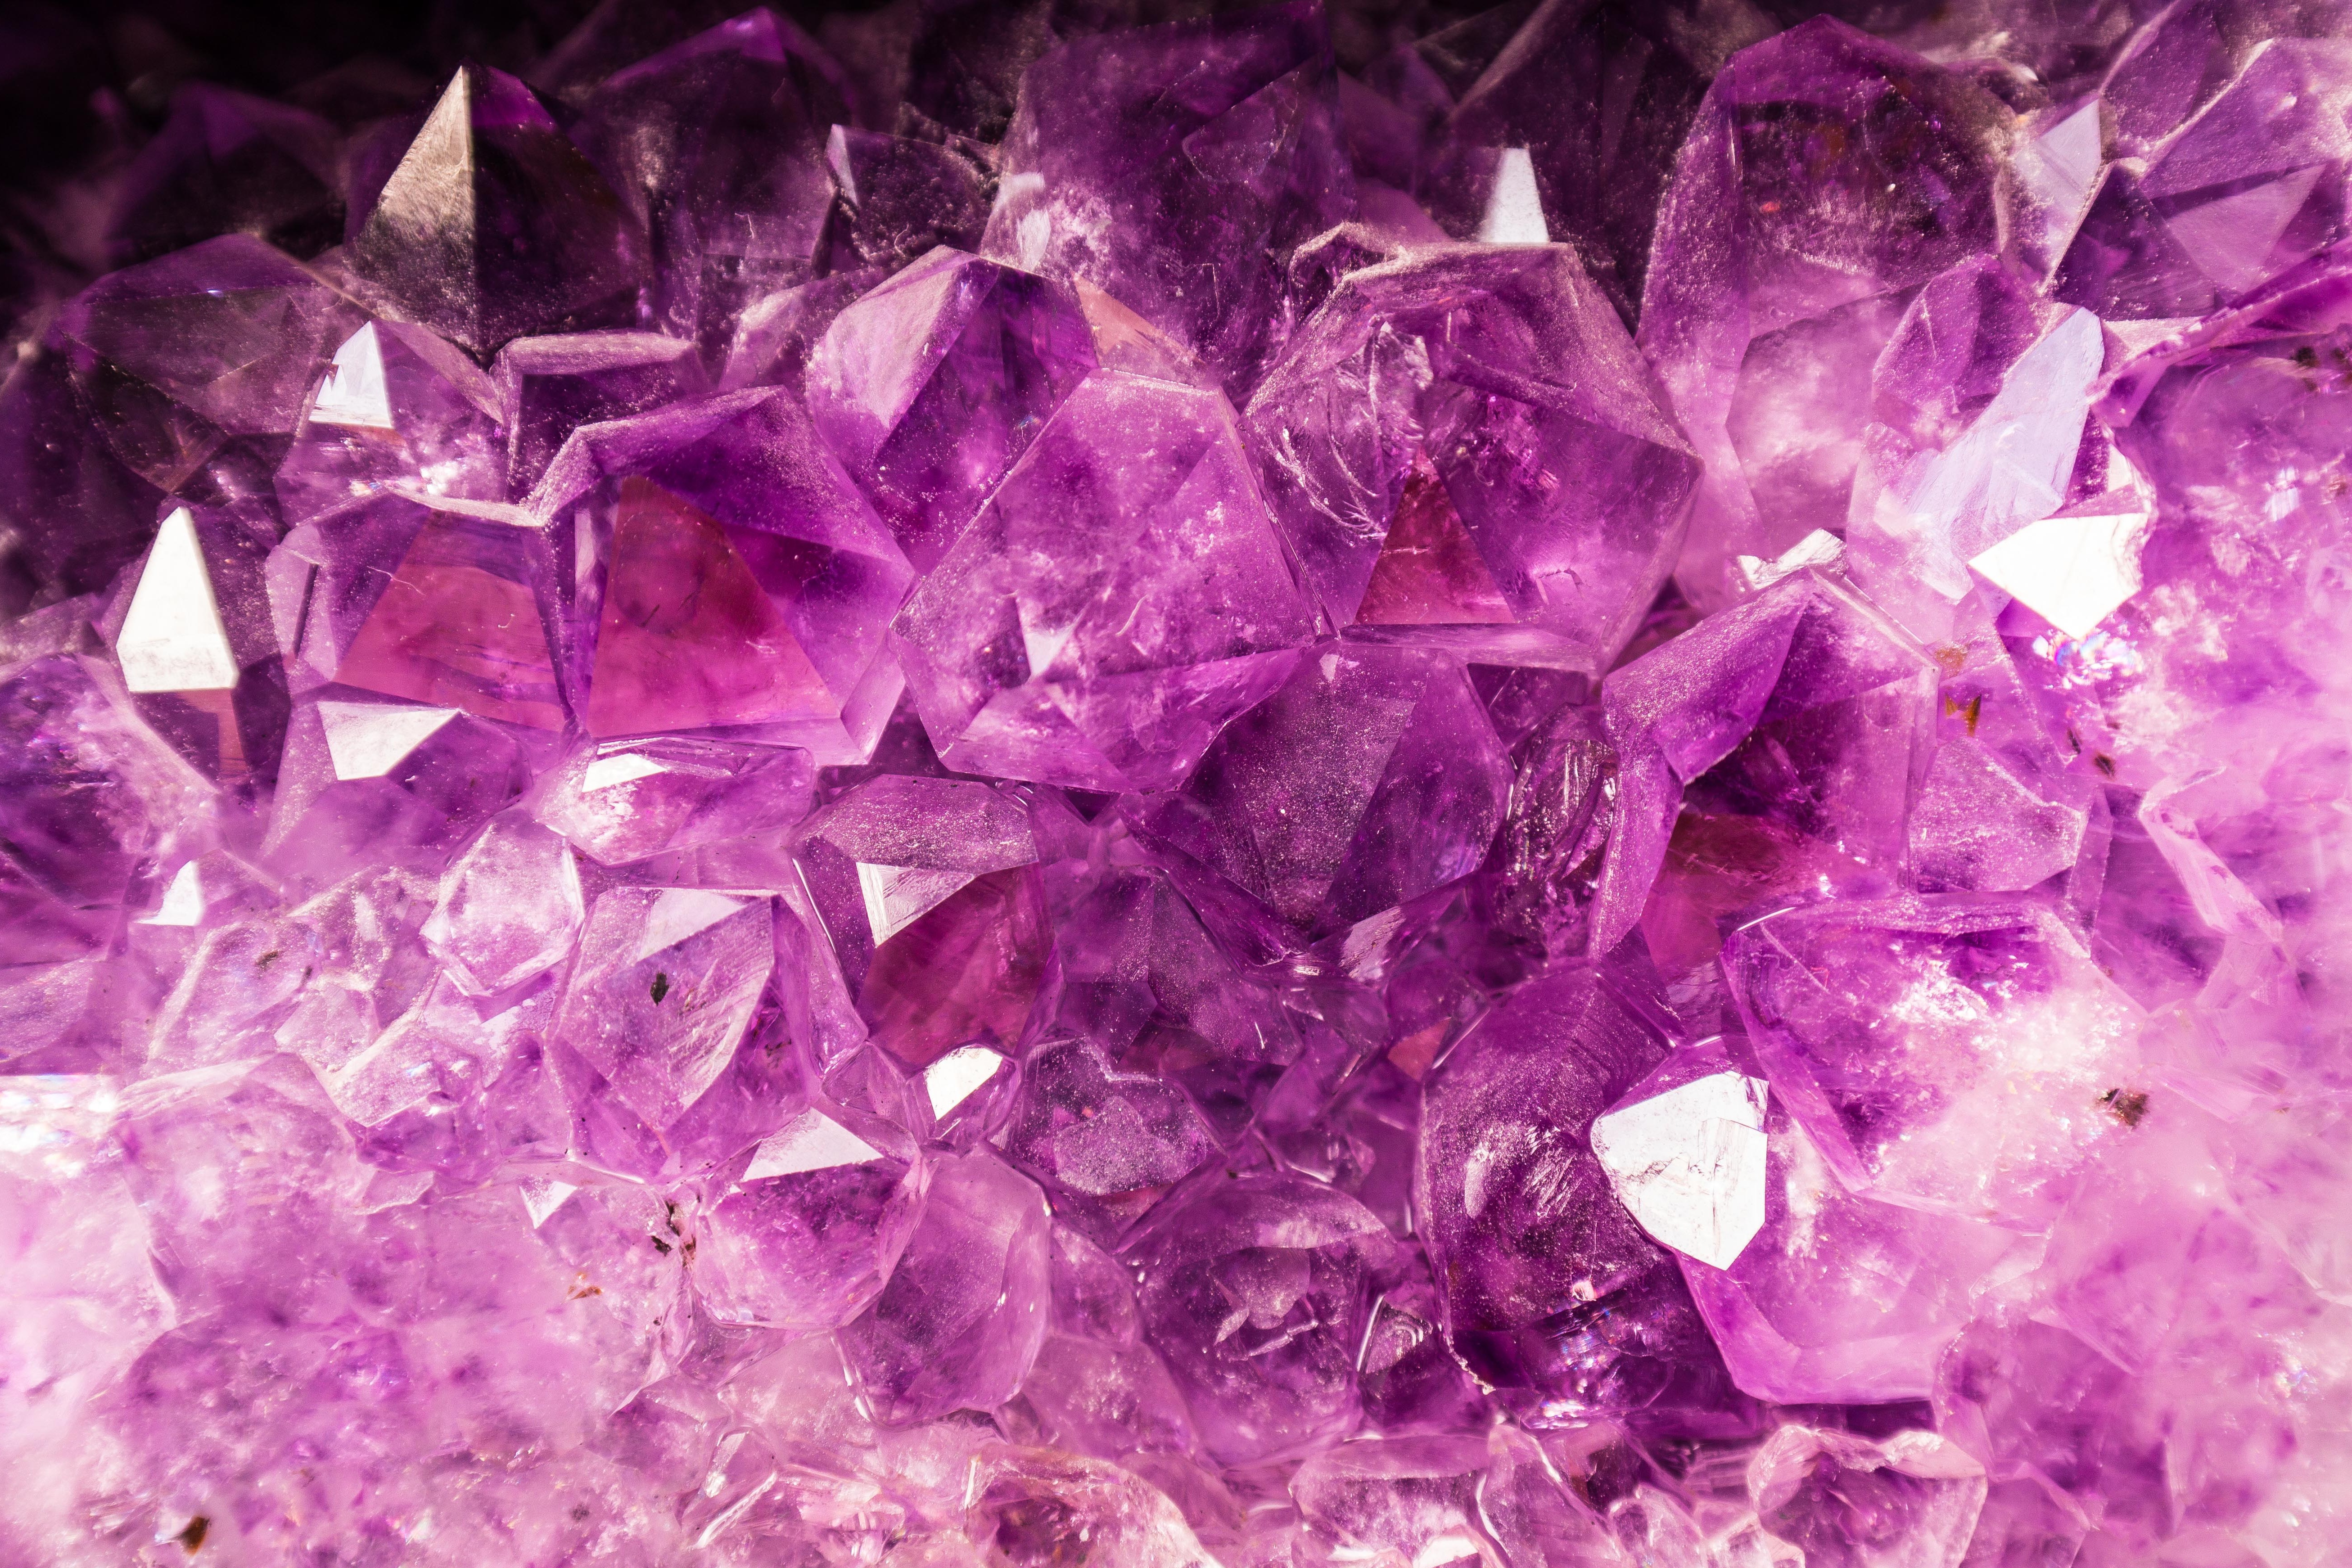
light, purple, petal, pink, sparkle, jewellery, background, violet, beautiful, hell, amethyst, gem, crystal, gloss, shimmer, noble, gemstone, mineral, semi precious stone, fashion accessory